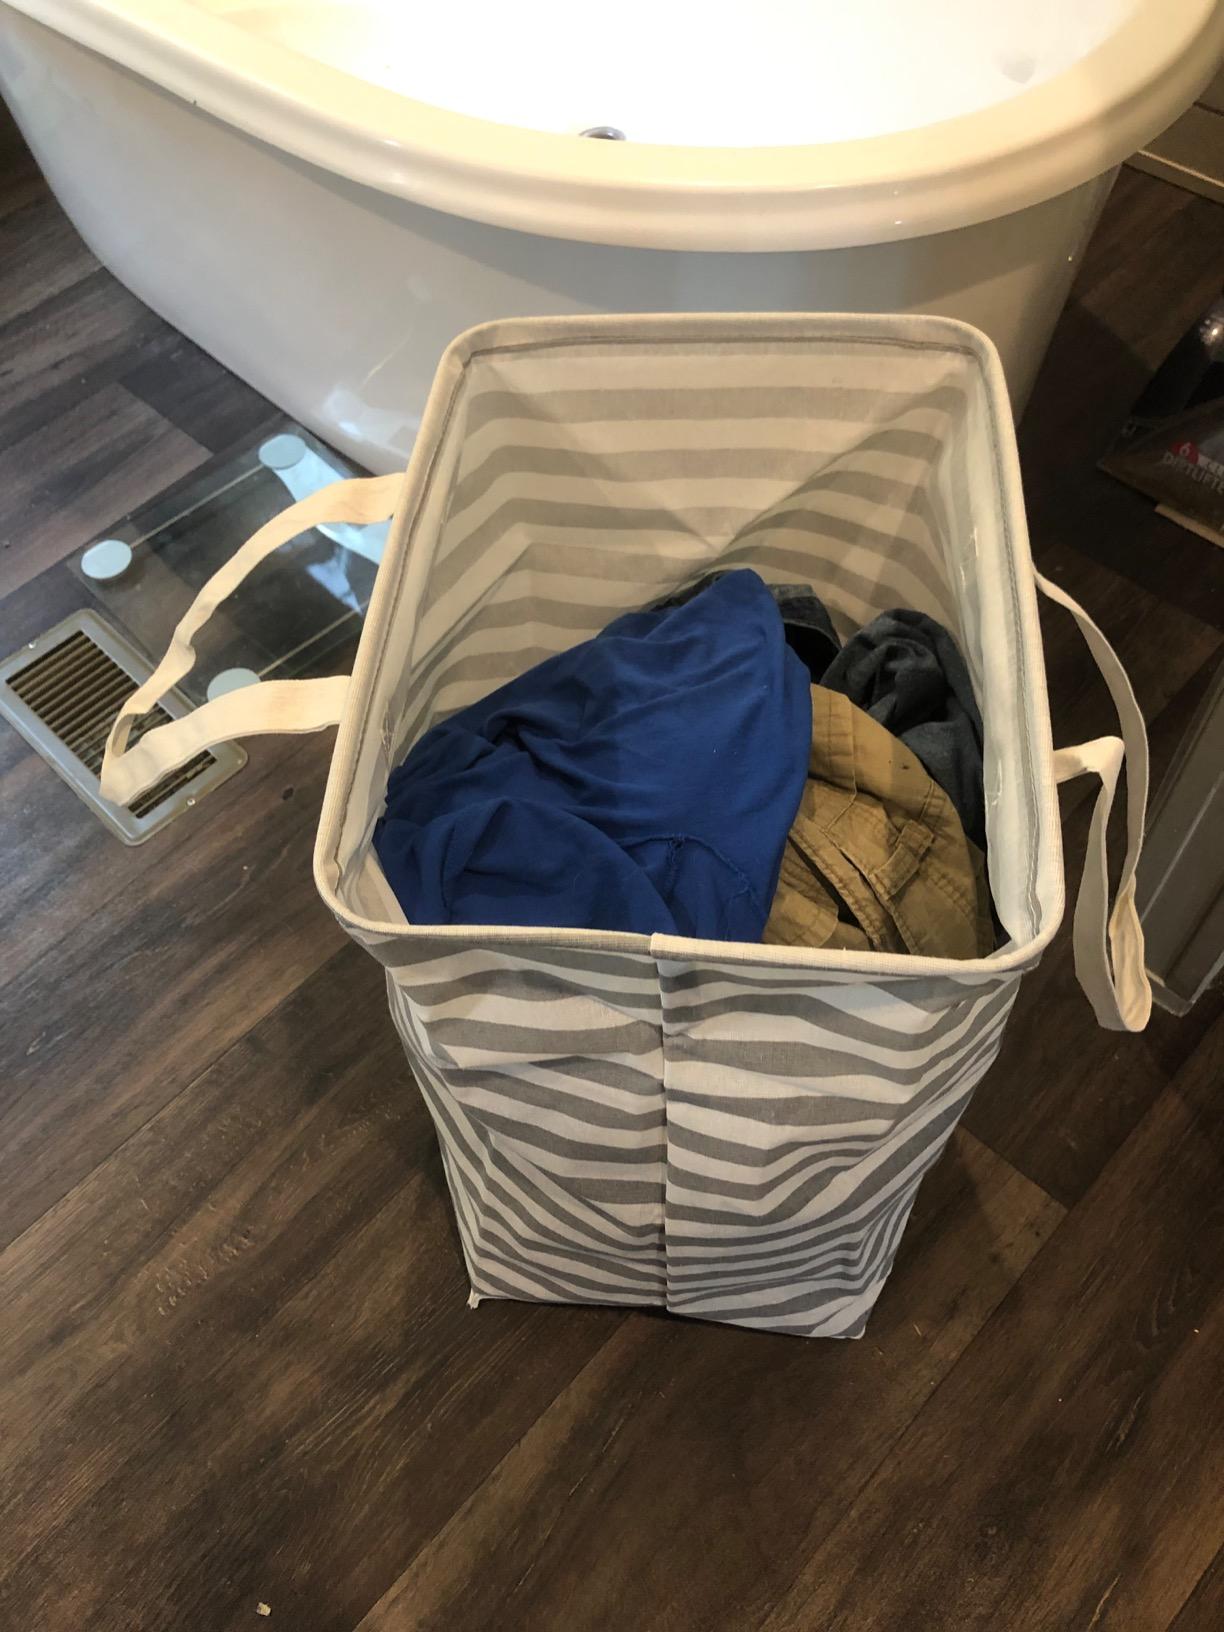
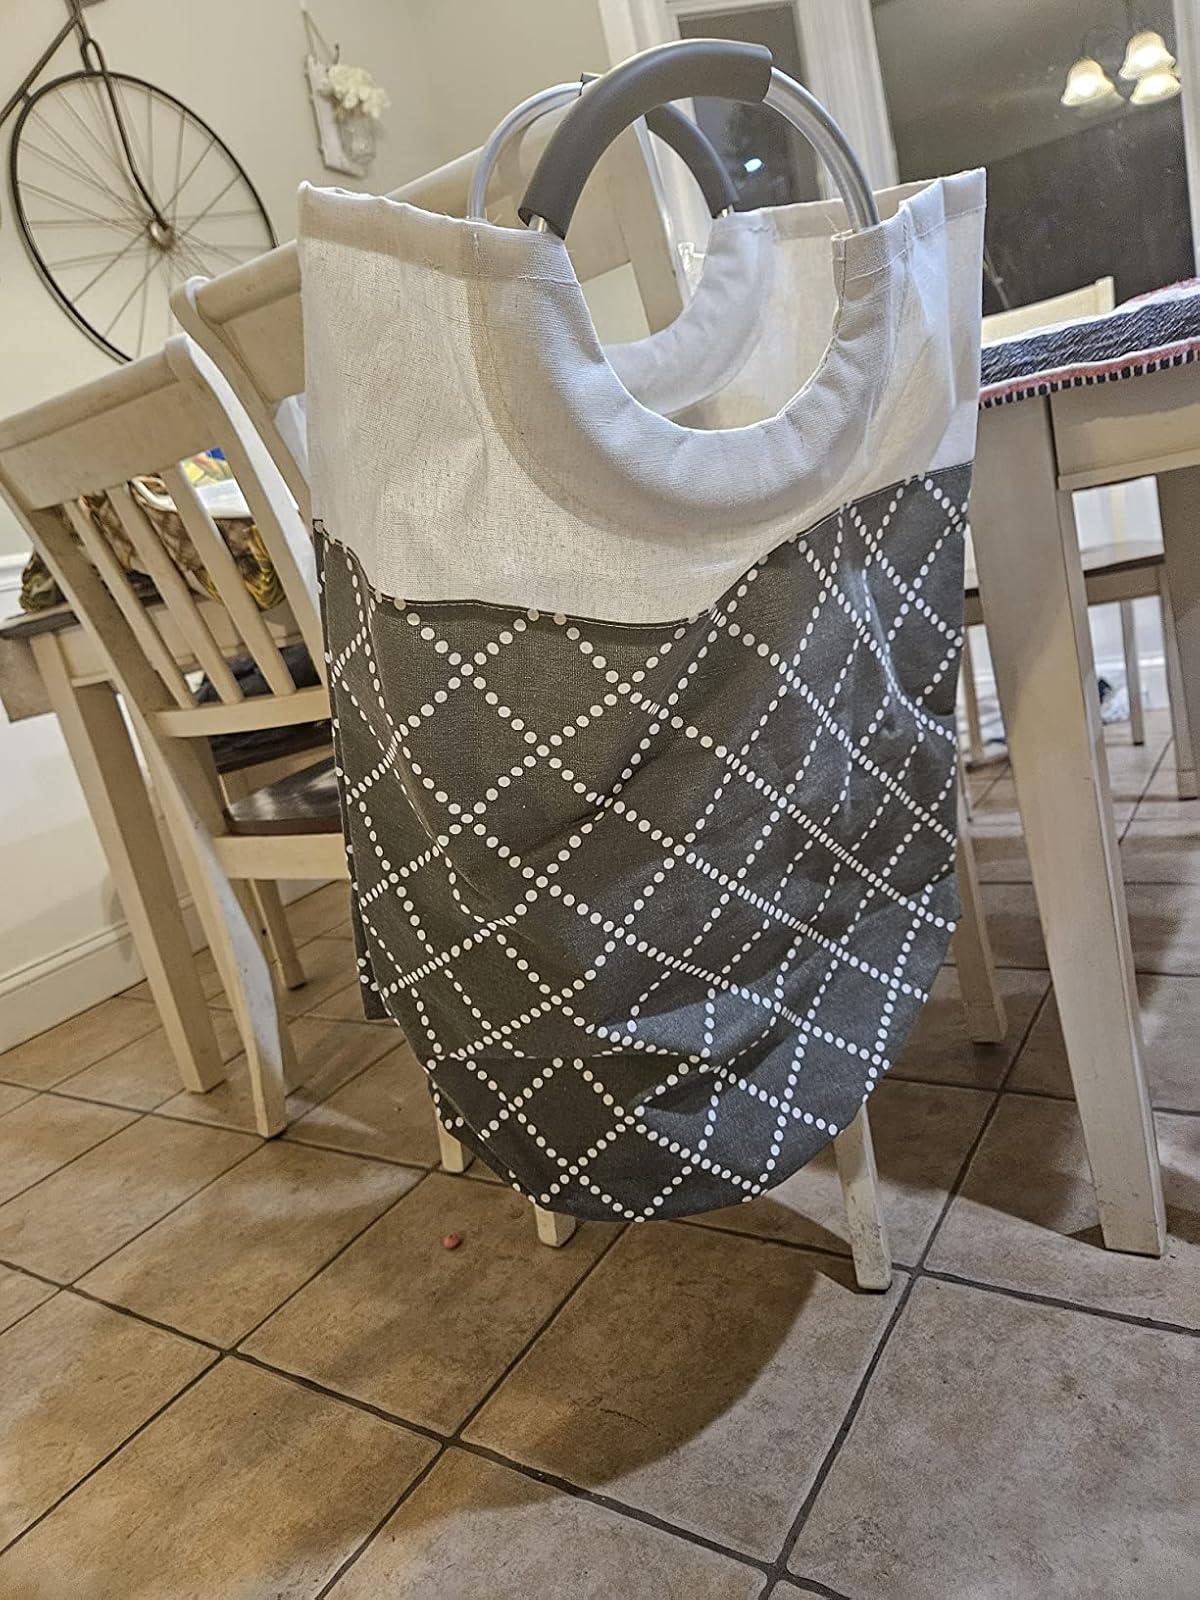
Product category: items_hamper
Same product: no